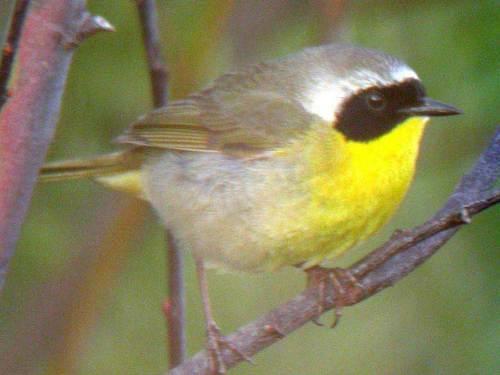
A photo of a common yellowthroat